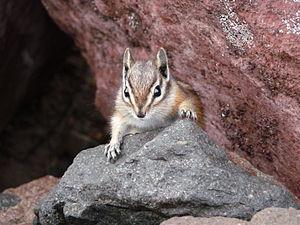
Le Tamia amène est une espèce de Tamias d'Amérique du Nord. Ce sont des petits rongeurs proches des écureuils, appartenant comme ces derniers à la famille des Sciuridae. On distingue plusieurs sous-espèces selon la teinte du pelage.
Cette liste traite des mammifères se trouvant au Canada. Il y a environ 200 espèces de mammifères indigènes au Canada. La grandeur de son territoire offre une grande variété d'écosystèmes allant des montagnes aux plaines en passant par les espaces habités. On retrouve au Canada la moitié des espèces mondiales de Cétacés. Le groupe ayant le plus d'espèces sont les Rongeurs alors que le moins nombreux est celui des Didelphimorphes avec une seule espèce.